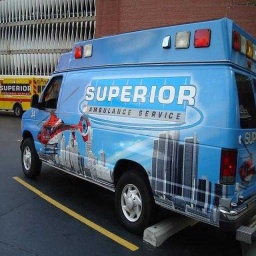
Label: ambulance